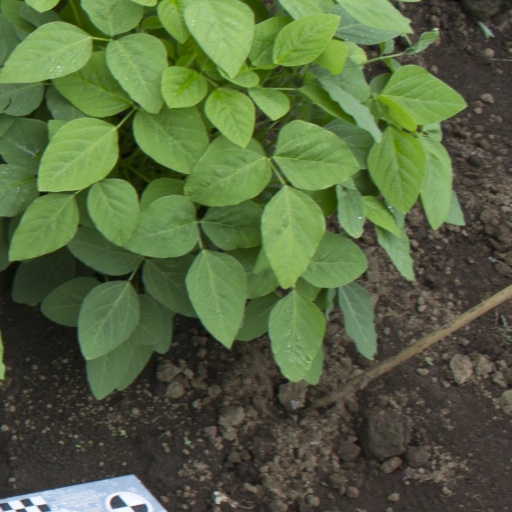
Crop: soybean